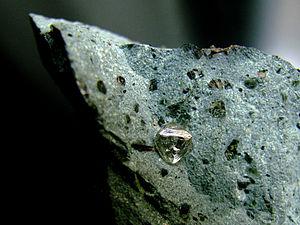
Le diamant est l'allotrope de haute pression du carbone, métastable à basses température et pression. Moins stable que le graphite et la lonsdaléite qui sont les deux autres formes de cristallisation du carbone, sa renommée en tant que minéral lui vient de ses propriétés physiques et des fortes liaisons covalentes entre ses atomes arrangés selon un système cristallin cubique. En particulier, le diamant est le matériau naturel le plus dur et il possède une très forte conductivité thermique. Ses propriétés font que le diamant trouve de nombreuses applications dans l'industrie comme outils de coupe et d'usinage, dans les sciences comme bistouris ou enclumes à diamant et dans la joaillerie pour ses propriétés optiques.